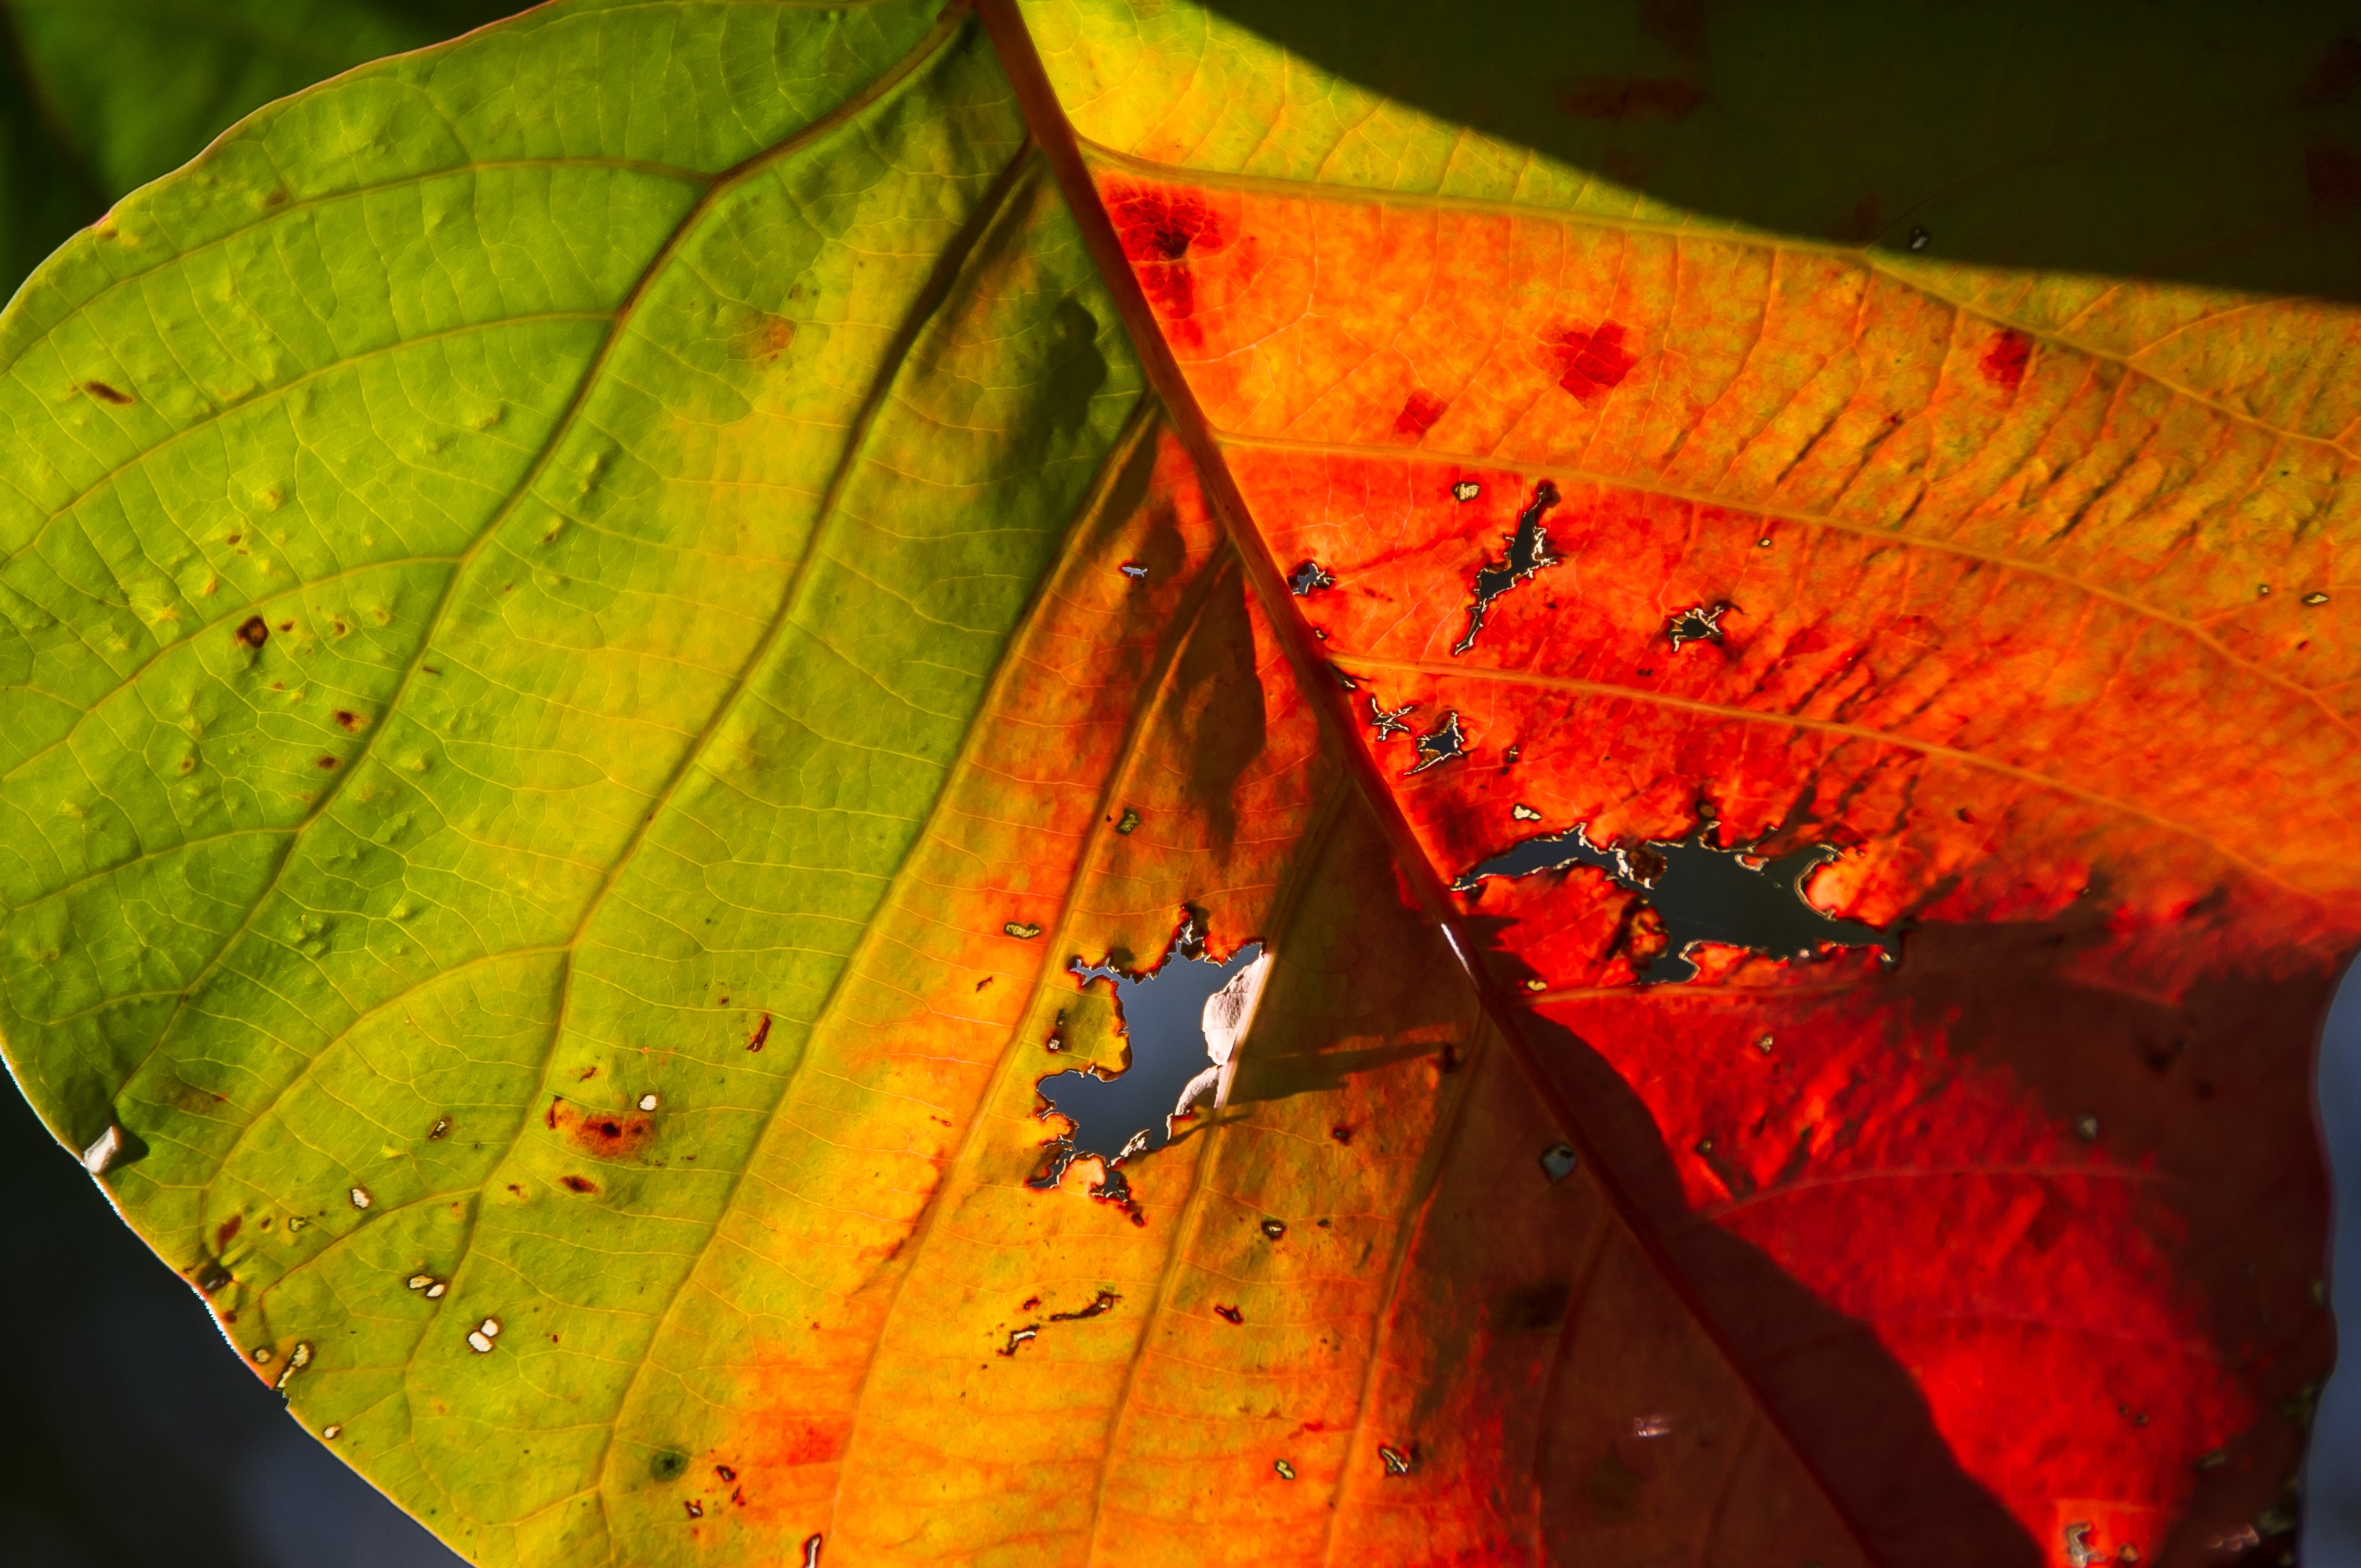
tree, nature, plant, leaf, flower, petal, old, wild, orange, green, red, colourful, color, autumn, yellow, flora, season, maple tree, maple leaf, close up, australia, native, rainforest, bright, queensland, sunlit, macro photography, subtropical, bleeding heart tree, homalanthus populifolius, plant stem